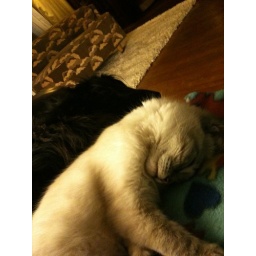
Need to get my Mom's cloud chair reupholstered in a fuzzy gray.